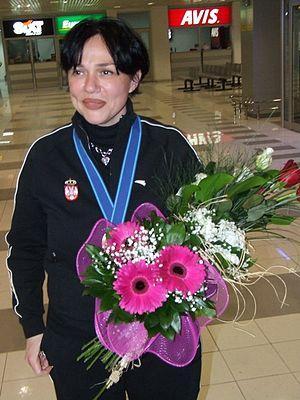
Jasna Šekarić, née le 17 décembre 1965 à Belgrade, est une tireuse sportive serbe.